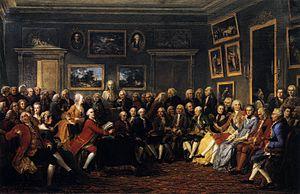
L'Orphelin de la Chine est une pièce de théâtre de Voltaire écrite en 1755 et représentée pour la première fois le 20 août 1755 à la Comédie-Française.